Imperial War Museum North

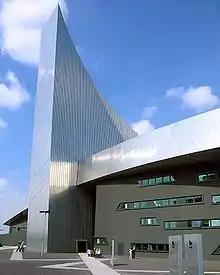
The entrance to Imperial War Museum North, at the base of the air shard tower.

In January 1999 the then Culture Secretary Chris Smith launched a project to construct the new museum in Trafford, Greater Manchester. The Trafford Park area has strong associations with the Second World War on the British home front; factories in the area produced Avro Lancaster heavy bombers, and Rolls-Royce Merlin aero engines used by a number of Royal Air Force combat aircraft. By 1945 the area employed 75,000 people. The area was consequently heavily bombed, particularly during the Manchester Blitz, when 684 people were killed in raids over two nights in December 1940. By the time of Chris Smith's announcement, the museum had already received outline planning permission (in October 1997), with full approval in April 1999.